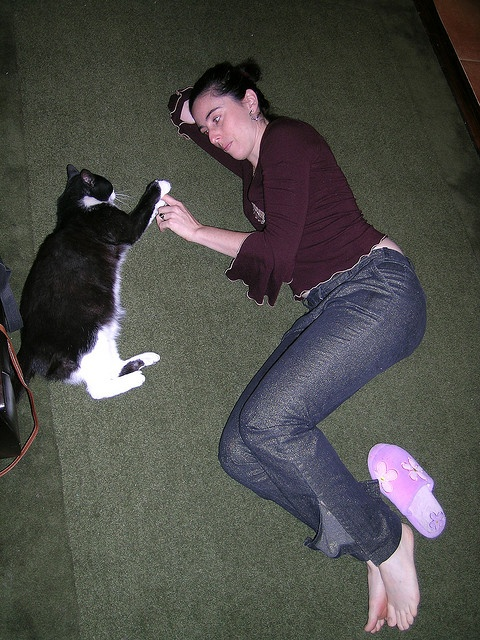
A rare picture of an individual within this image.

A woman playing with a cat while lying on the floor
A girl plays with a cat on the ground
A woman is laying on the ground with a cat.
A pretty young lady laying on a floor next to a cat.